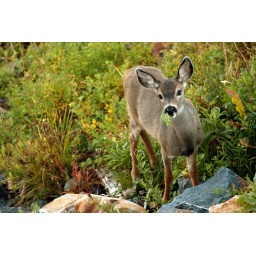
He* just kept on munching.*all animals are male in my mind.